Charles H. Calkins House

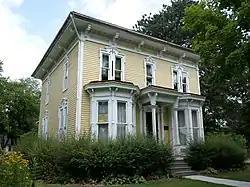

The Charles H. Calkins House, originally built as a single-family home, is located at 127 East 1st Street in Perry, Michigan. It now houses the Calkins-McQueen Museum, and was listed on the National Register of Historic Places in 1978.